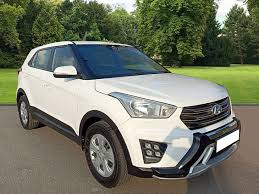
Label: noambulance